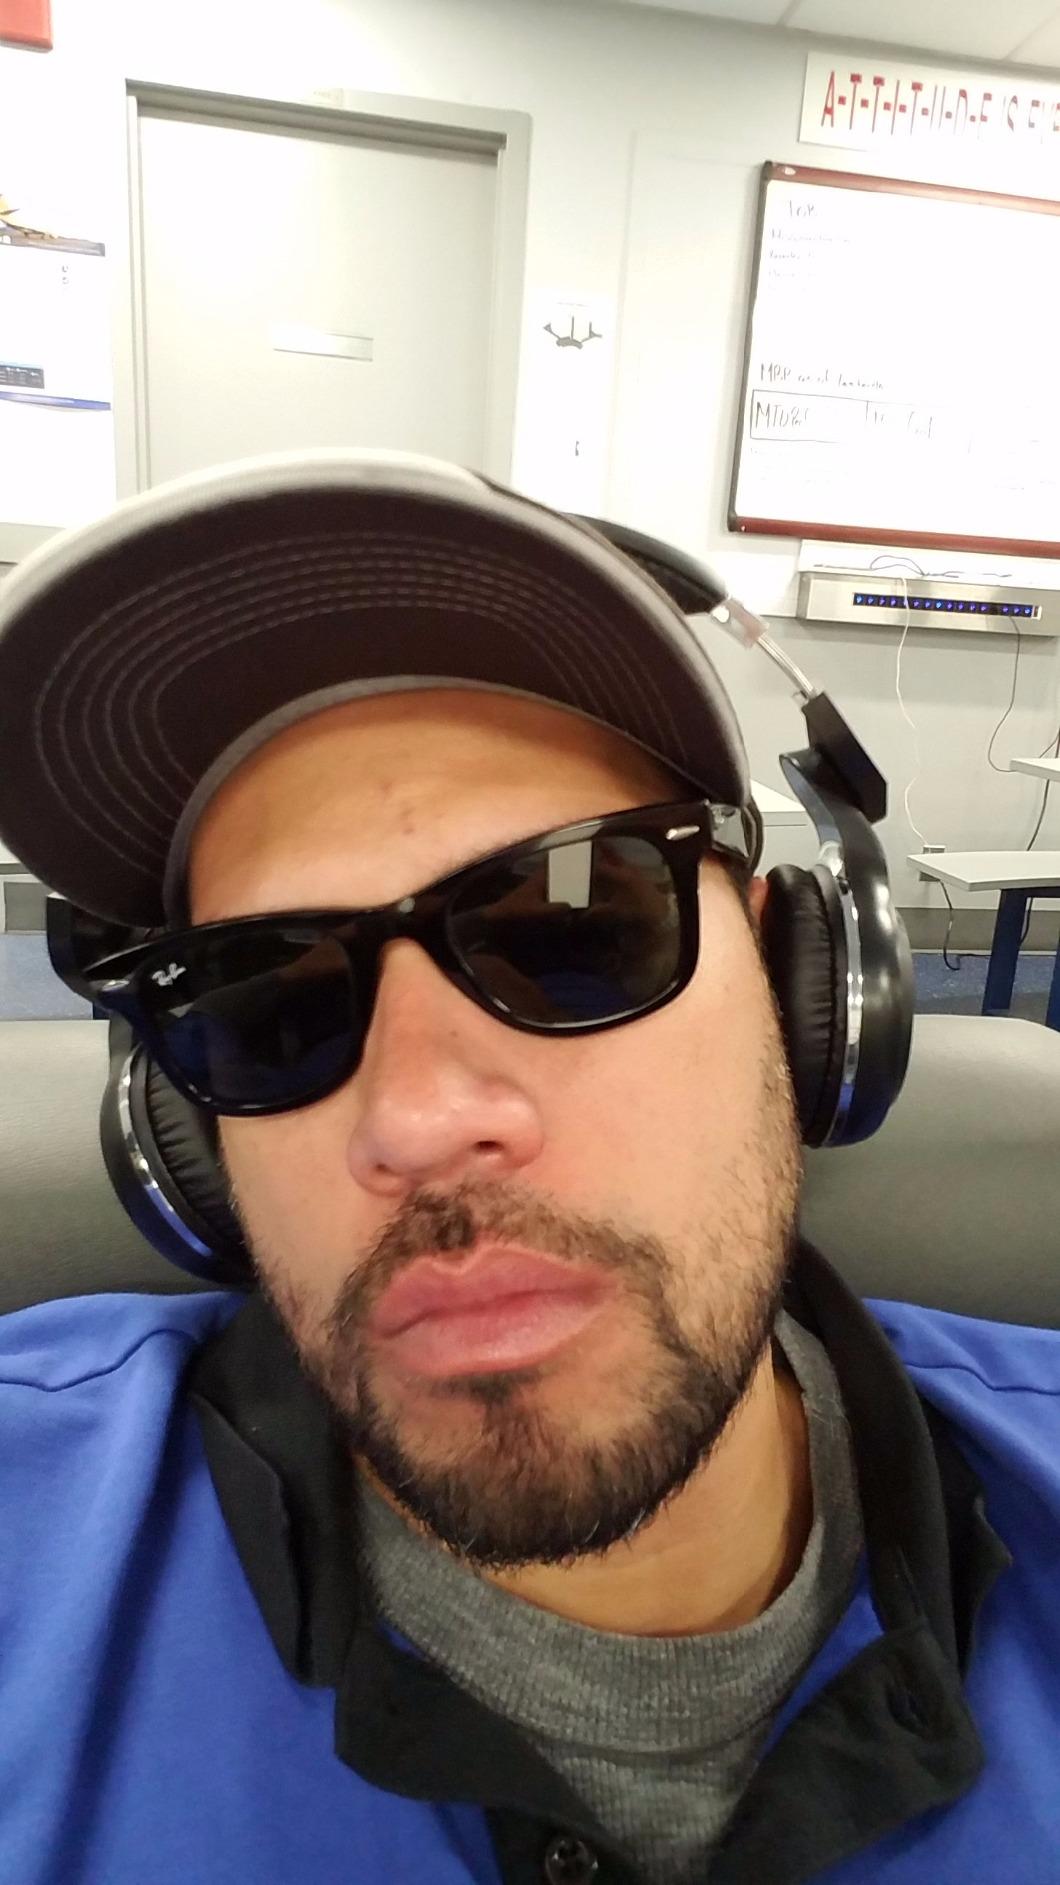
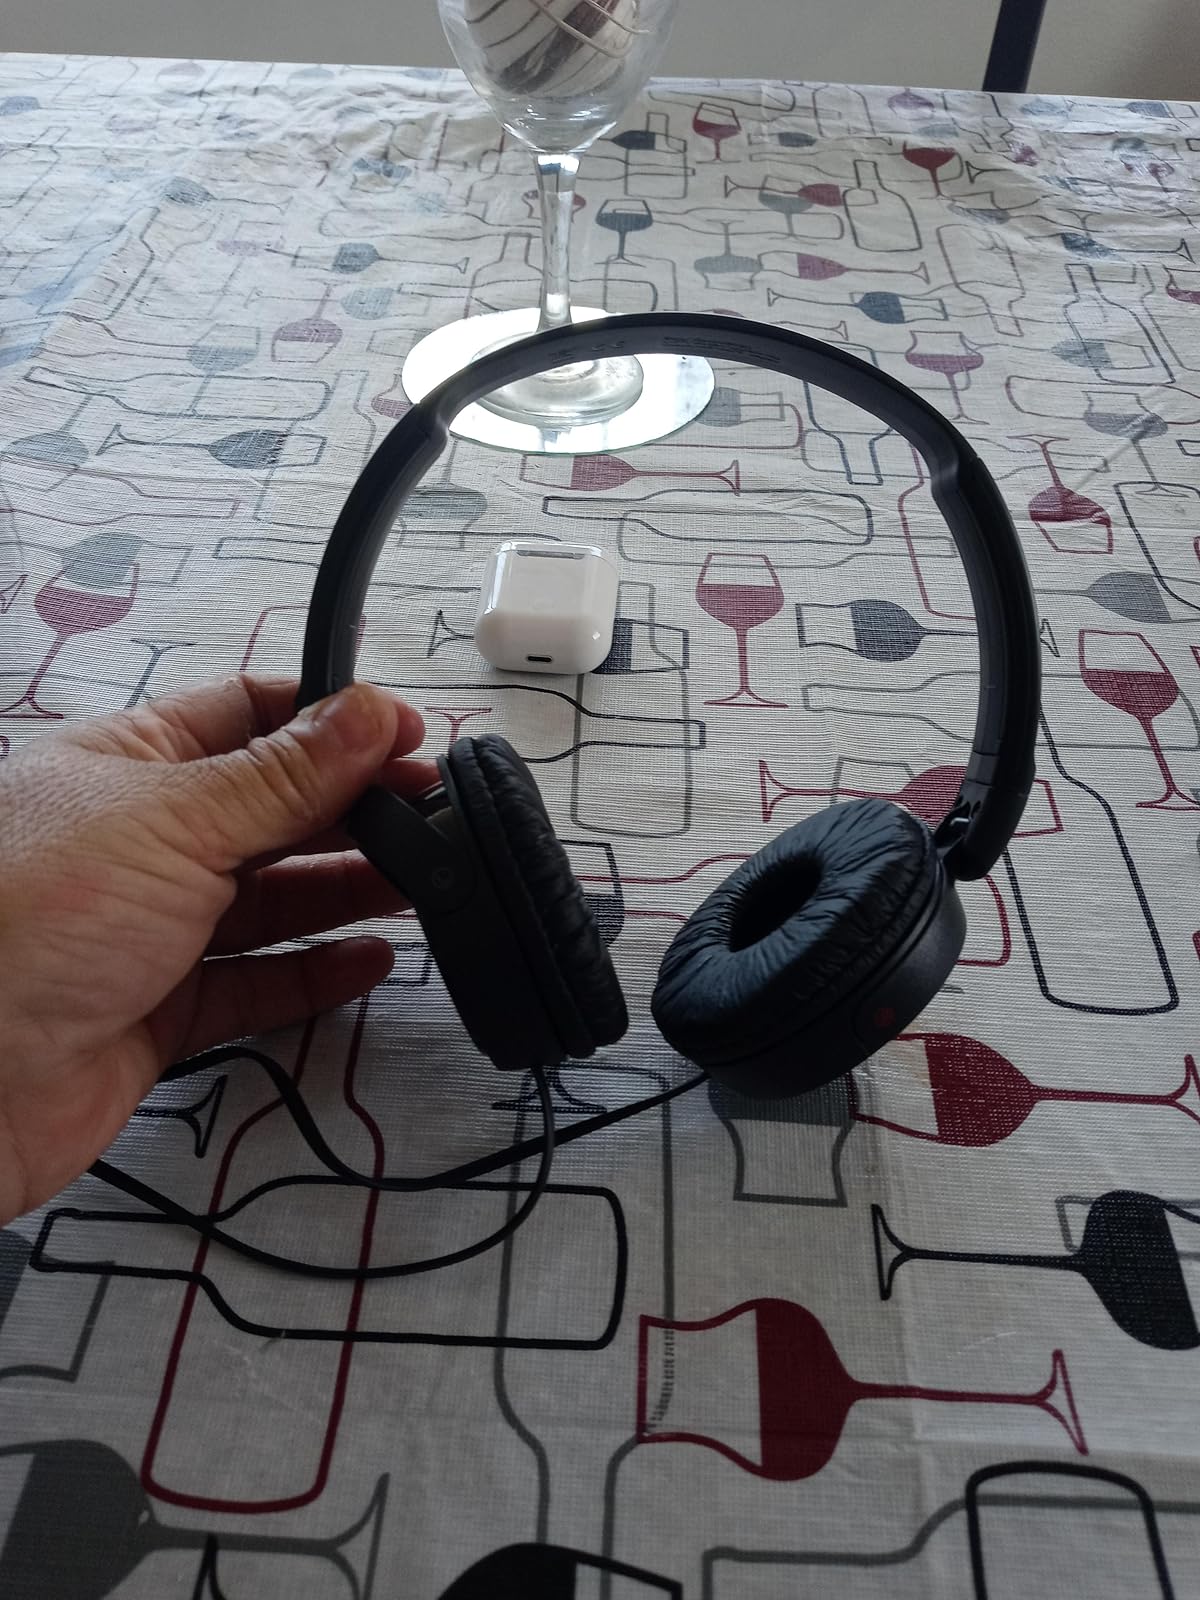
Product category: headphones
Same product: no